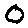
Label: 0